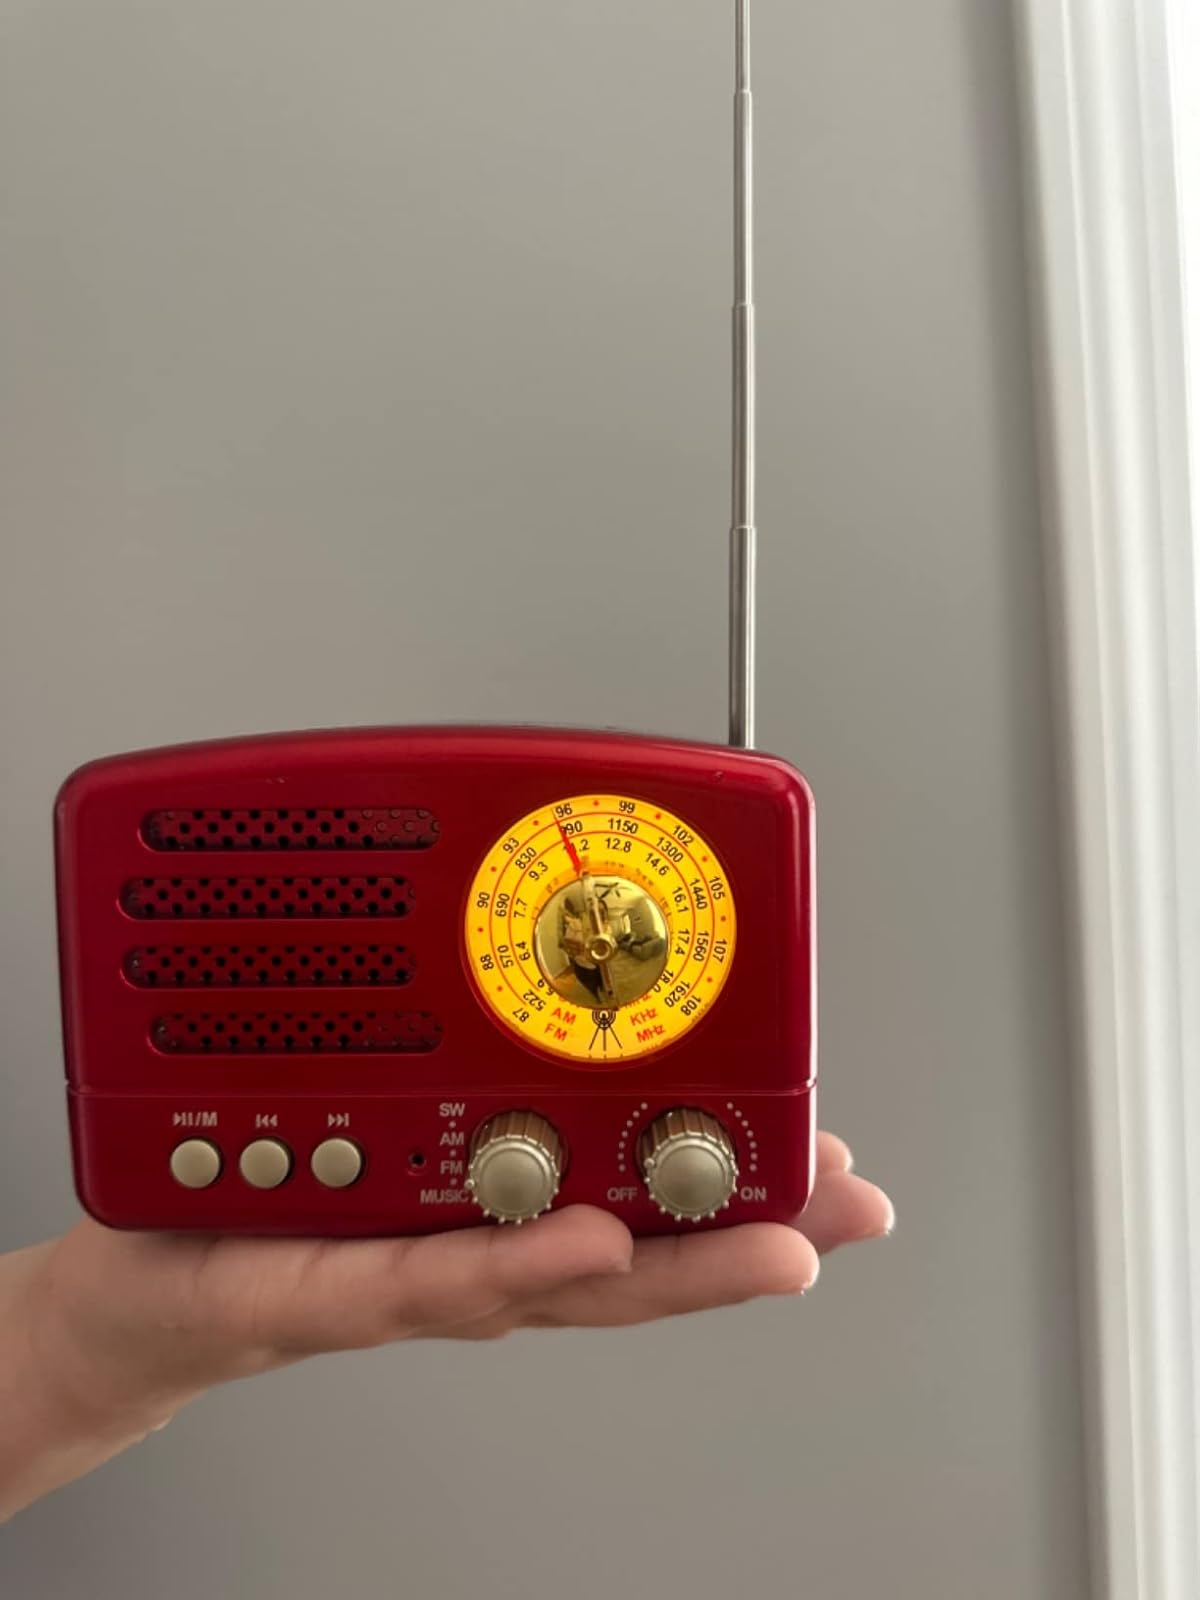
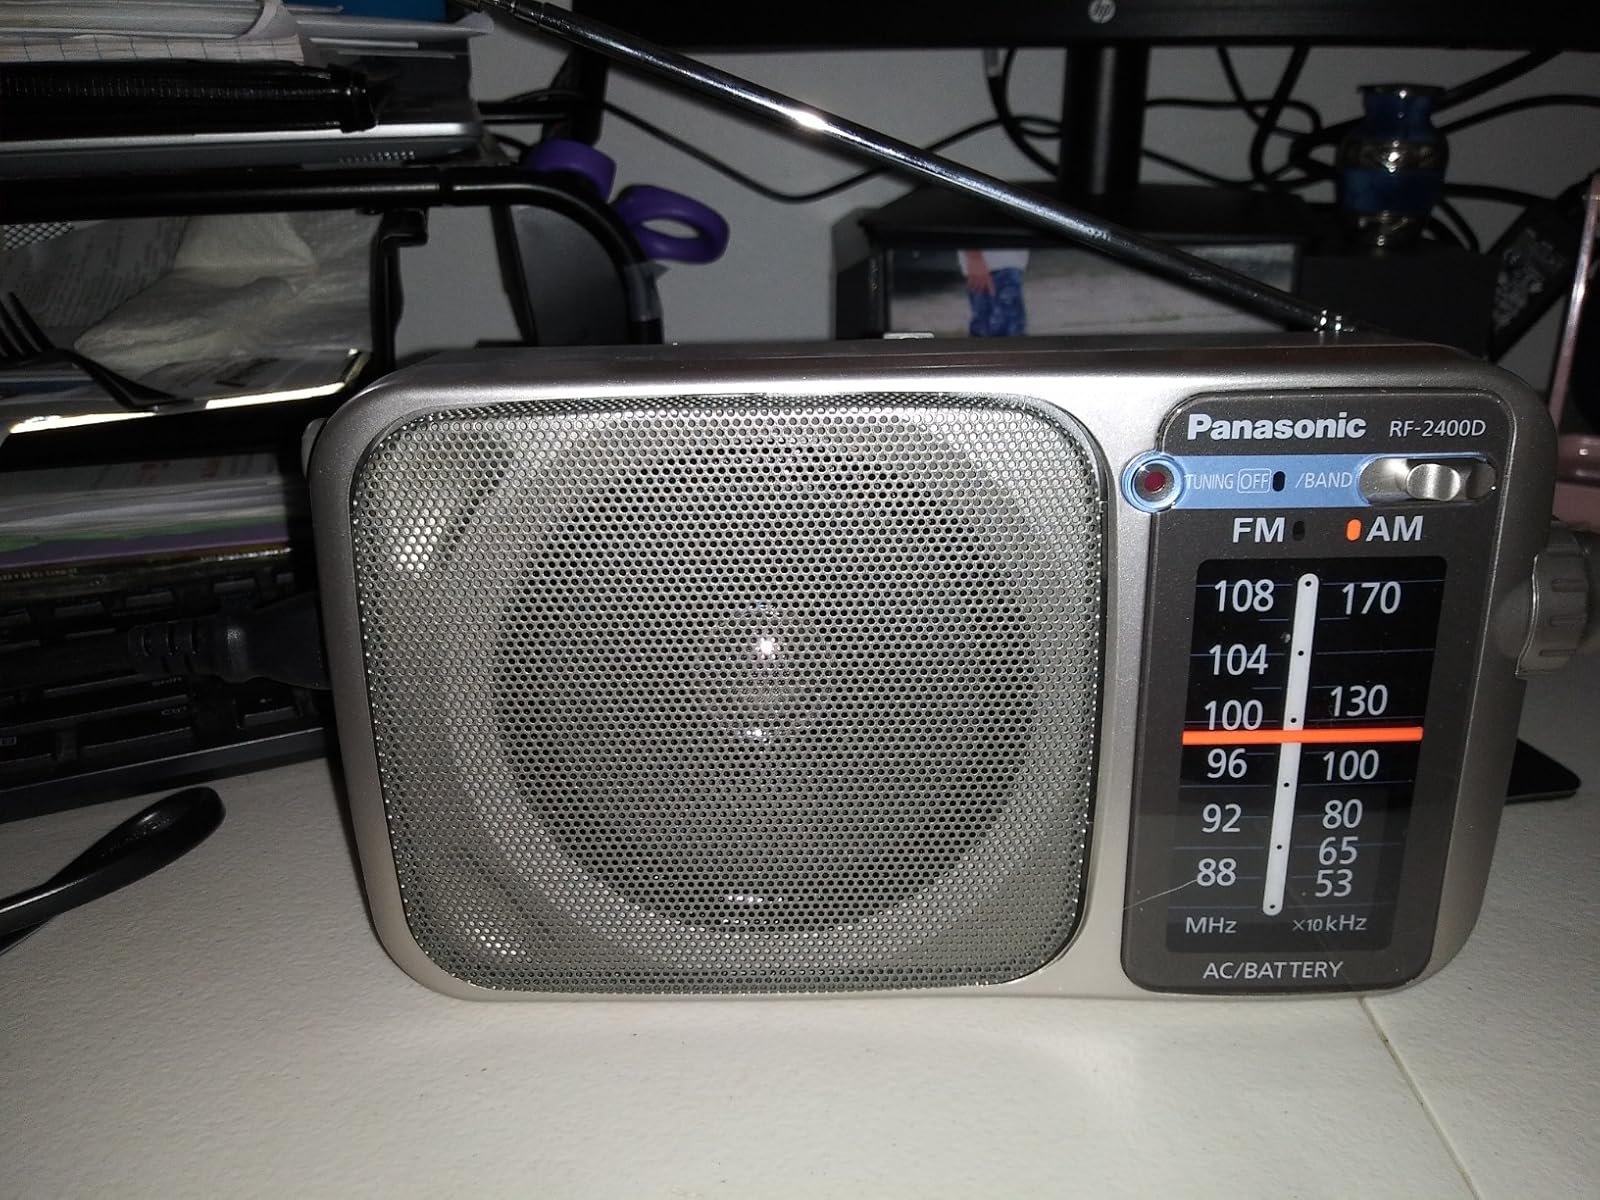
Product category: radio
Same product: no